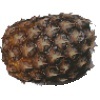
Label: pineapple